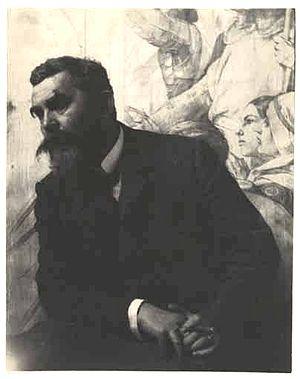
Martin Feuerstein est un peintre germano-alsacien de la fin du XIXᵉ siècle et du début du XXᵉ siècle, spécialisé dans l'art religieux.